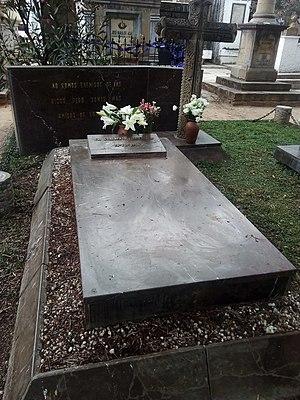
Gualberto Villarroel López, né le 15 décembre 1908 à Villa Rivero et mort le 21 juillet 1946 à La Paz, est le 46ᵉ président de la Bolivie.